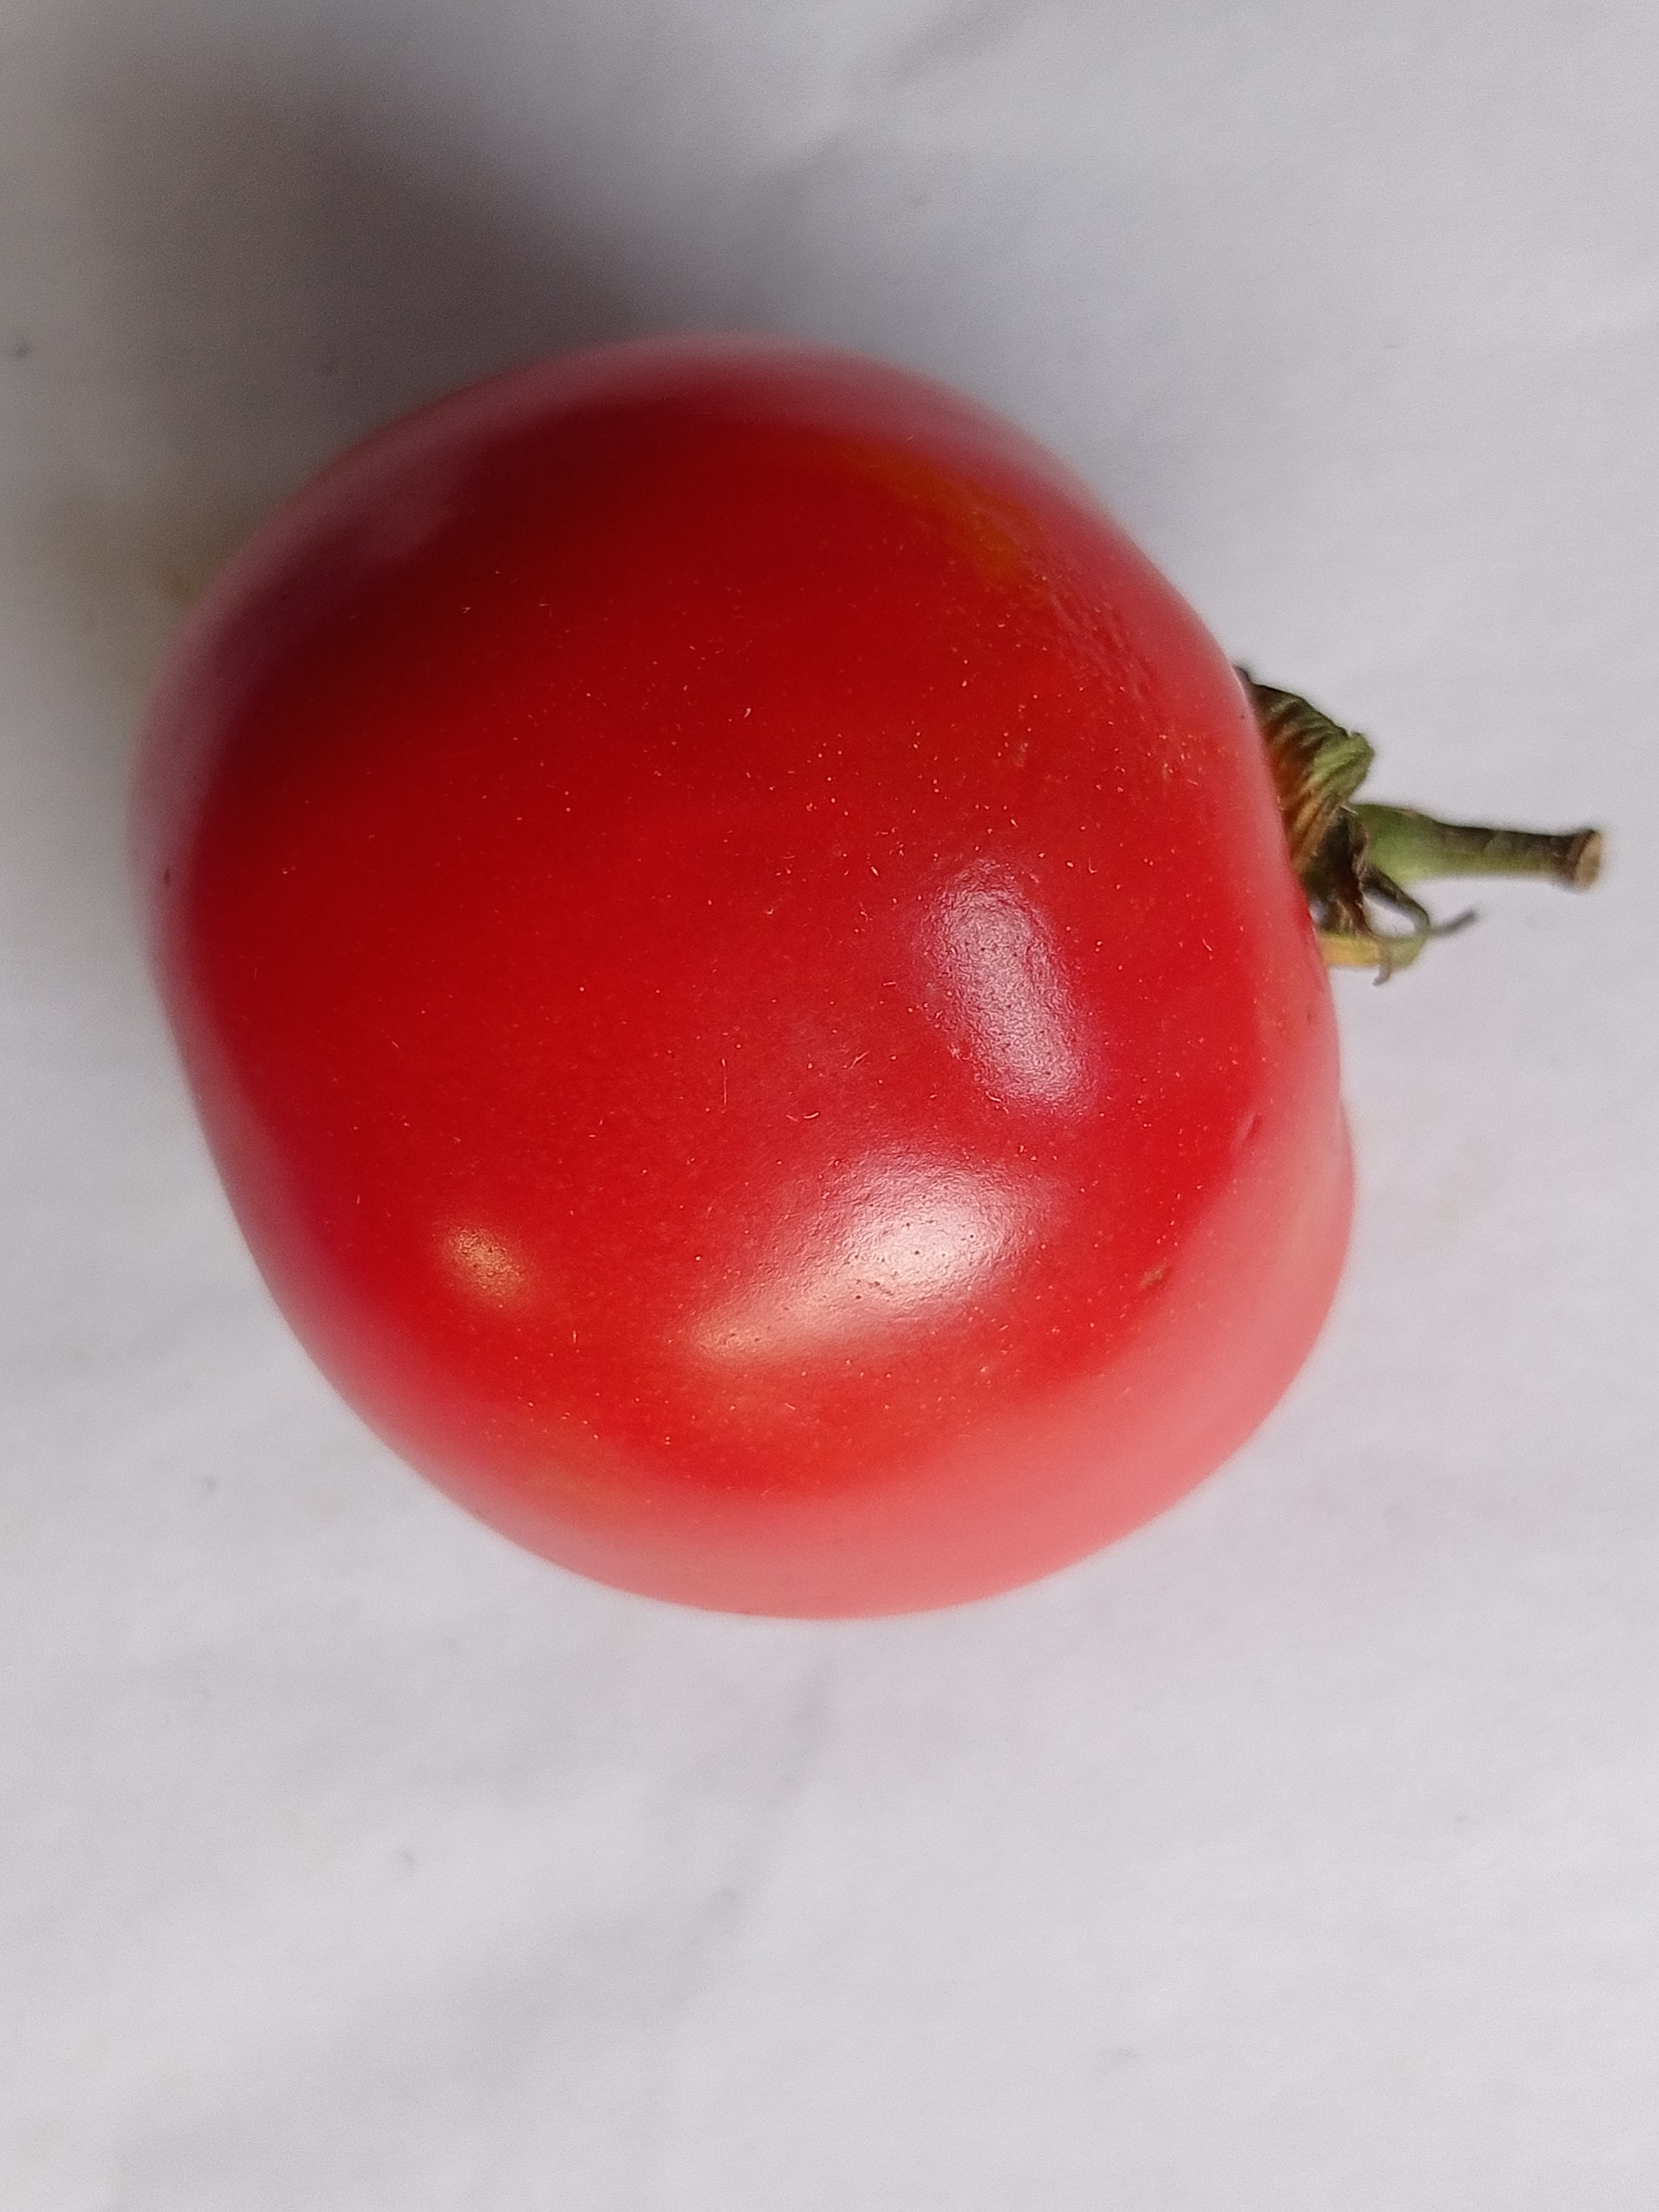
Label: Fresh